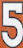
Number: 5